Jinmaku Kyūgorō

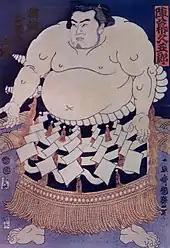
Woodblock print of Jinmaku

Jinmaku was born in Ou District, Izumo Province (modern Matsue, Shimane Prefecture). His real name was . In 1847, he became a pupil of a wrestler named Hatsushio Kyūgorō in Onomichi, Bingo Province (now in Hiroshima Prefecture). When Hatsushio died in 1848, he moved to Osaka and became a pupil of Asahiyama Shirouemon, fighting his first bout in 1850 and taking the "shikona", or ring name, . In 1850 he was sent in excursion to Edo (now modern day Tokyo) and briefly became a pupil of Hidenoyama Raigorō, the 9th "yokozuna". He worked under Tokushima Domain and took the "shikona" . There he was known as one of the "Four Heavenly Kings of Awa" along with Kimenzan, and , all of whom wrestled for the Tokushima. He then moved under the Matsue Domain and then Satsuma Domain to wrestle in Edo. His change of affiliation laid the groundwork for a rivalry between Jinmaku and the other Tokushima domain wrestlers, which resulted in several grudge matches.